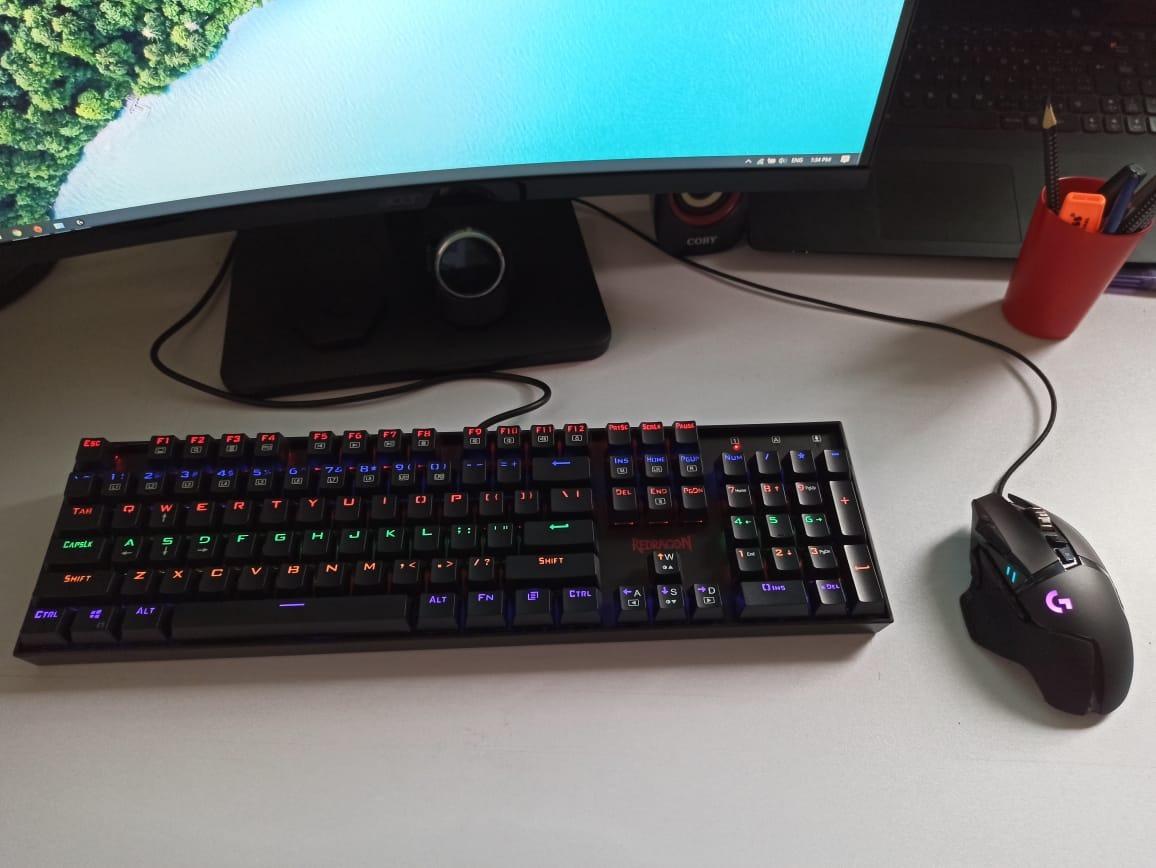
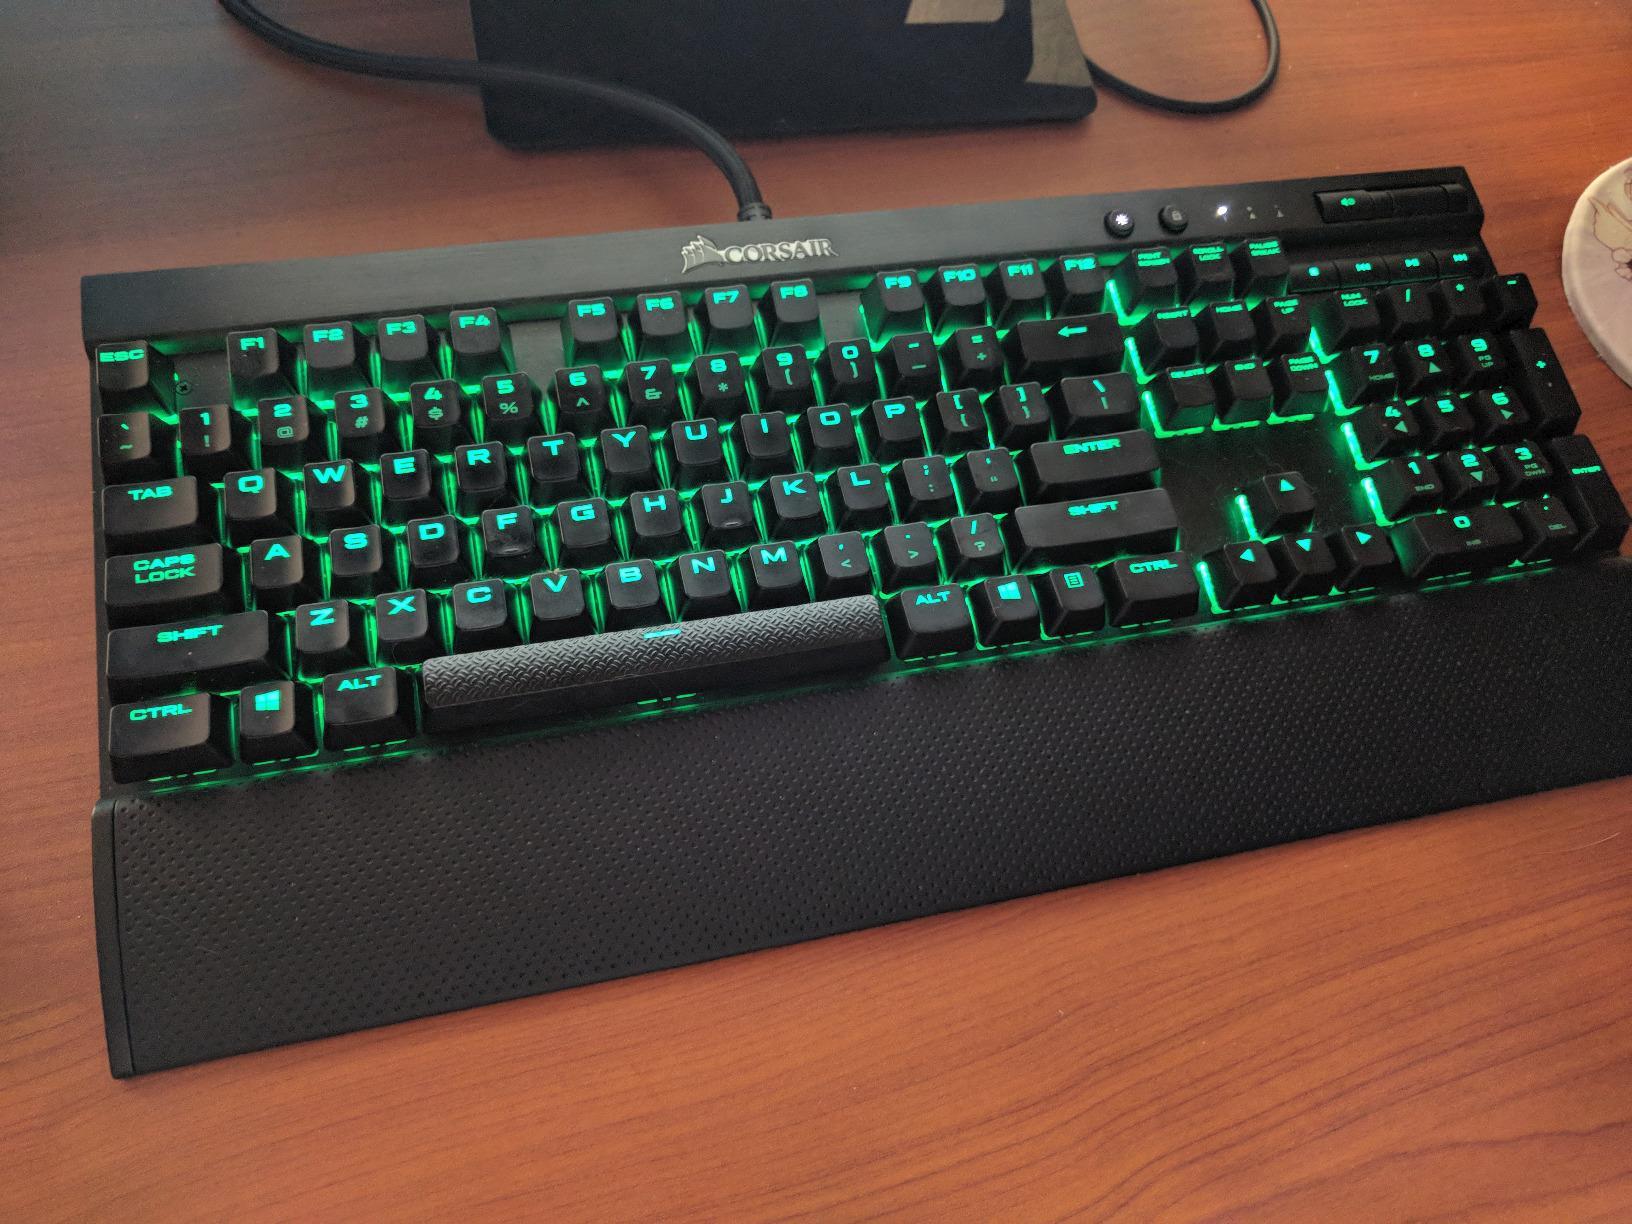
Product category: keyboard
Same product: no